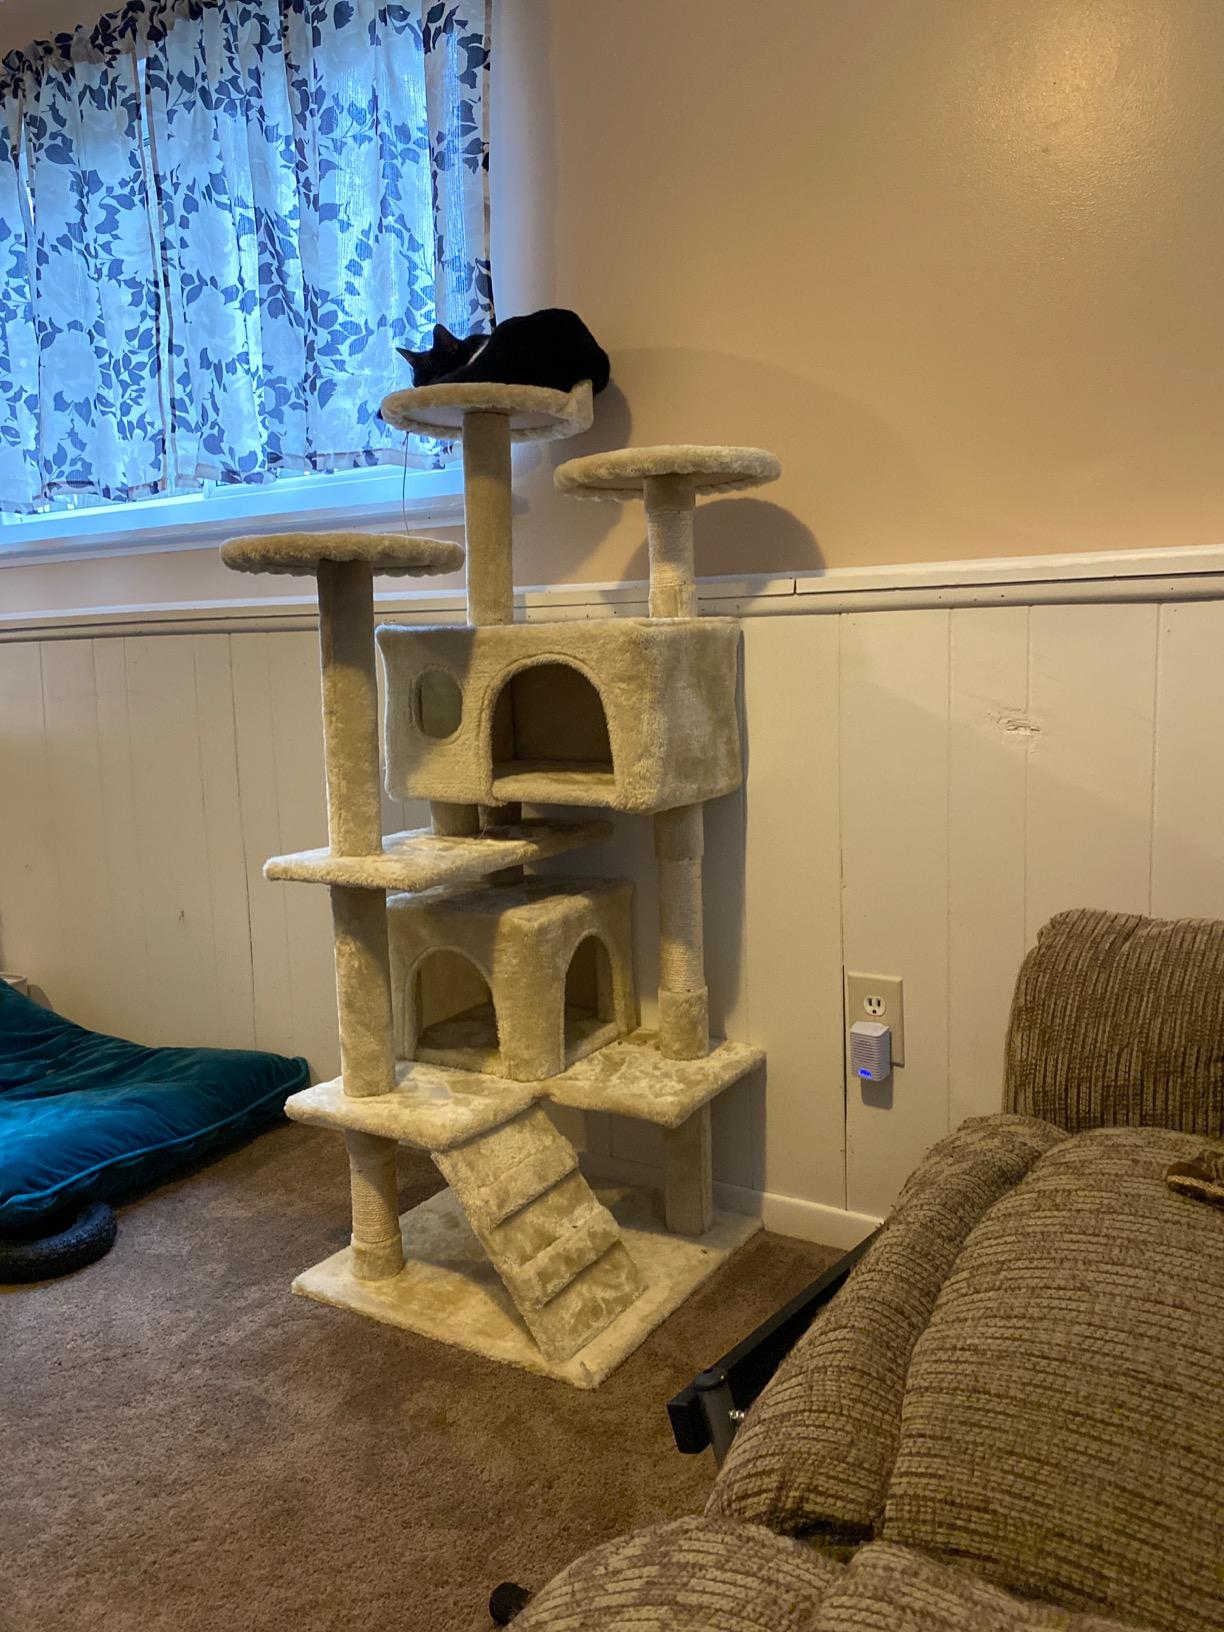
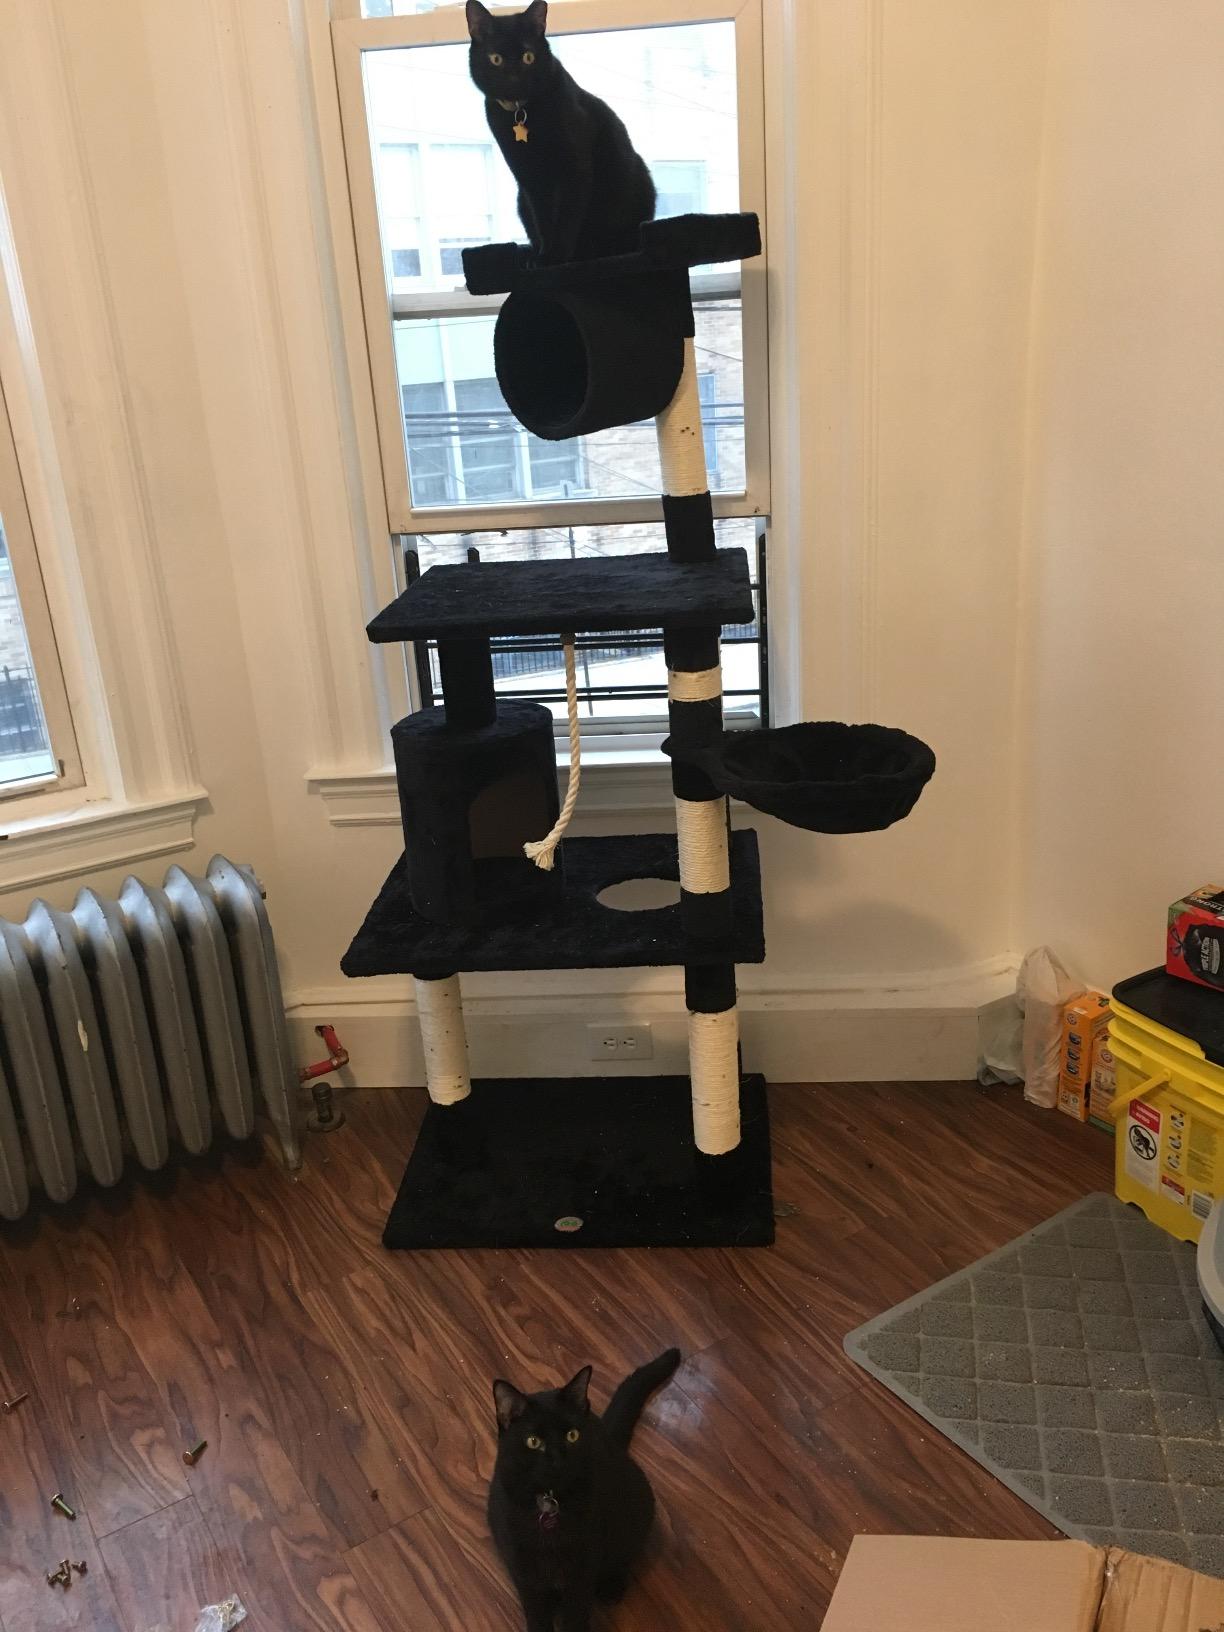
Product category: items_cat tree
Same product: no